Kingdom of Amber

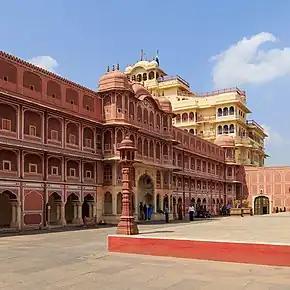

Bishan Singh was succeeded by his son Jai Singh II also known as Sawai Jai Singh. During his rule, the new capital city of Jaipur was founded in 1727.